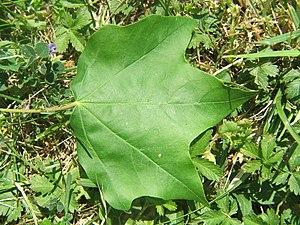
La forme foliaire, ou forme des feuilles, est une part de la morphologie végétale souvent utilisée dans la systématique ou classification des espèces. En effet, la forme des feuilles, qui comprend de nombreuses variantes, est souvent une des caractéristiques les plus visibles pouvant servir à identifier une espèce végétale. Leur forme, leur taille et leur surface, leur angle d'insertion, ainsi que leur distribution spatiale au sein de la couronne d'un arbre et sur les axes végétatifs sont les déterminants structurels de l'interception lumineuse et donc du rendement de la photosynthèse.